Computer terminal

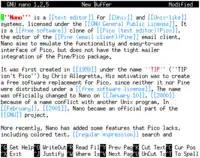
Nano text editor running in the xterm terminal emulator

A text terminal, or often just "terminal" (sometimes "text console") is a serial computer interface for text entry and display. Information is presented as an array of pre-selected formed characters. When such devices use a video display such as a cathode-ray tube, they are called a "video display unit" or "visual display unit" (VDU) or "video display terminal" (VDT).